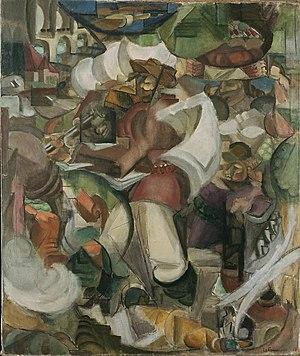
Apollinaire critique d'art est une exposition artistique au Pavillon des Arts, à Paris, du 2 février 1993 au 9 mai 1993. Portant sur les activités de critique d'art de Guillaume Apollinaire, elle a Béatrice Riottot El-Habib et Vincent Gille pour commissaires.